Del Amitri

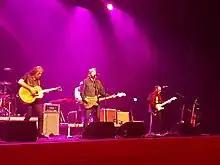
Del Amitri performing in Christchurch, New Zealand (February 2023)

The album "Can You Do Me Good?" was released in the spring of 2002. Both the album and the single "Just Before You Leave", reached the Top 40. The band then went on hiatus.